Preparedness Movement

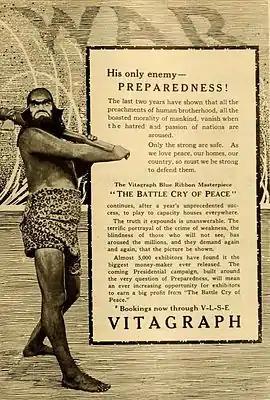
The advertisement of "The Battle Cry of Peace" film

In 1915, a strong "preparedness" movement emerged. It argued that the United States needed to immediately build up strong naval and land forces for defensive purposes; an unspoken assumption was that the United States would fight sooner or later. General Leonard Wood (still on active duty after serving a term as Chief of Staff of the Army), ex-president Theodore Roosevelt, and former secretaries of war Elihu Root and Henry Stimson were the driving forces behind the preparedness movement, along with many of the nation's most prominent bankers, industrialists, lawyers and scions of prominent families. There emerged an "Atlanticist" foreign policy establishment, a group of influential Americans drawn primarily from upper-class lawyers, bankers, academics, and politicians of the Northeastern US, committed to a strand of Anglophile internationalism.